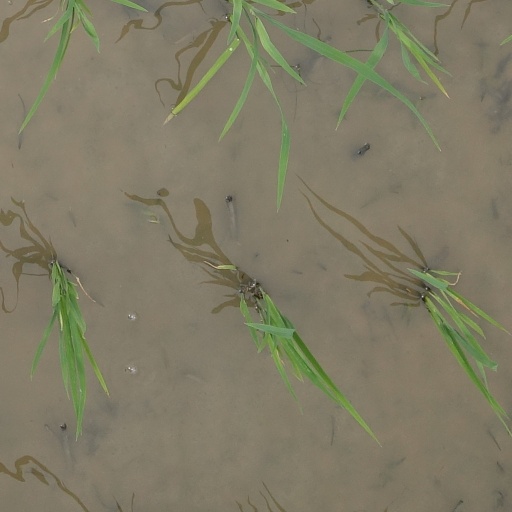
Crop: rice